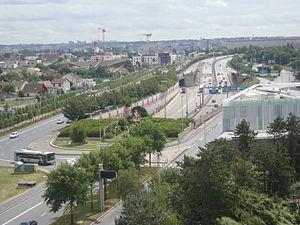
L'autoroute A86 à Bobigny sort de sa section souterraine en direction de l'est.
L’autoroute A 86, parfois désignée comme le super-périphérique parisien, est une autoroute française qui, depuis l'ouverture du second tronçon du Duplex A86 le 9 janvier 2011, forme une boucle complète autour de Paris, à une distance variant entre 2 et 7 km du boulevard périphérique parisien.
La ligne 1 du tramway d'Île-de-France, plus simplement nommée T1, est une ligne du tramway d'Île-de-France exploitée par la Régie autonome des transports parisiens qui est mise en service en 1992 entre Bobigny et Saint-Denis, marquant le grand retour de ce mode de transport dans la région Île-de-France après trente-cinq ans d'absence.